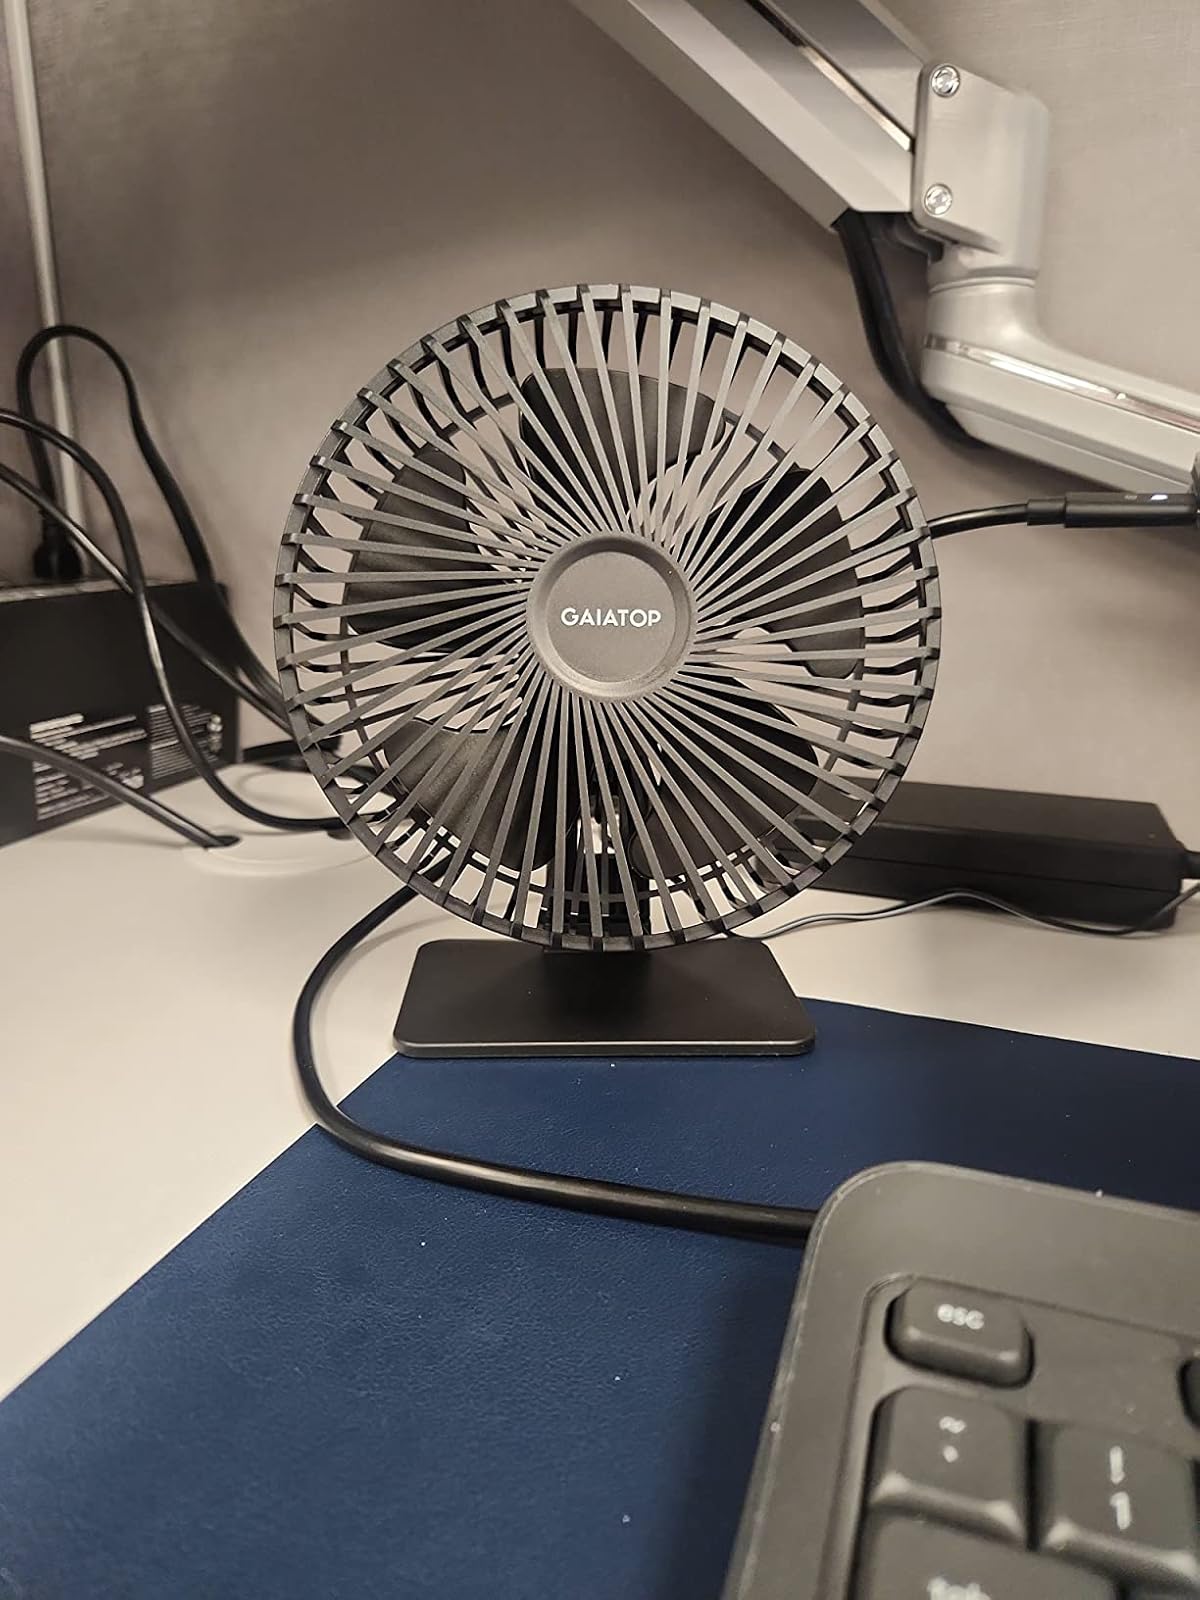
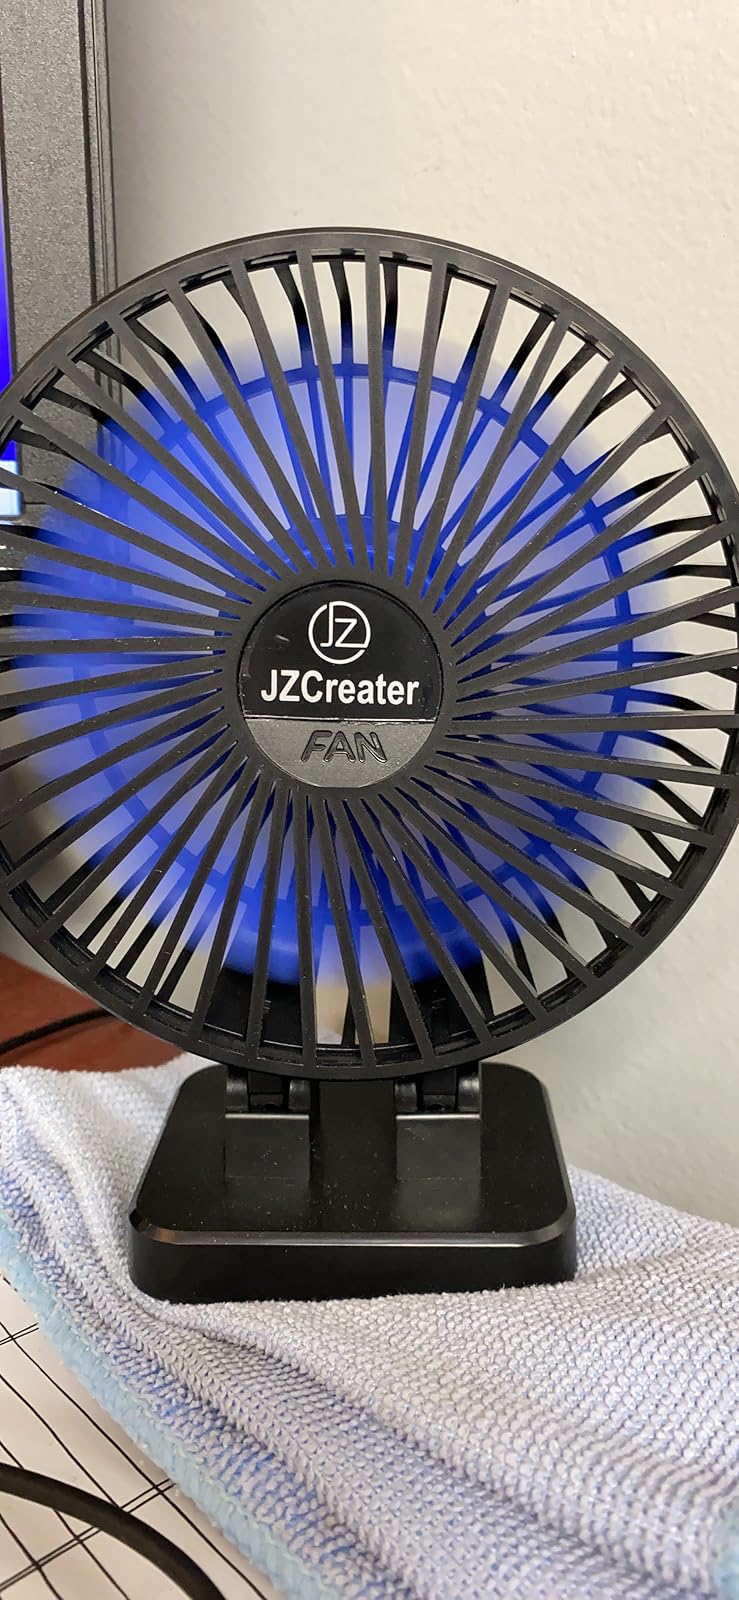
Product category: fan
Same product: no